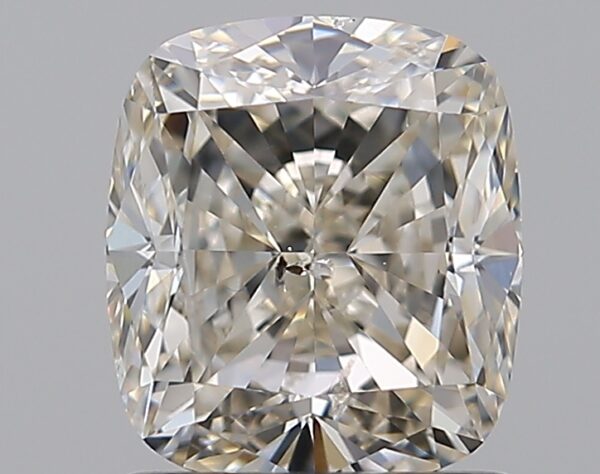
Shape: cushion
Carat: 1.5
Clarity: SI2
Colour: J
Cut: VG
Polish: EX
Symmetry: EX
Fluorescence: VS
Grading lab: GIA
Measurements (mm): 6.67 x 5.93 x 4.24